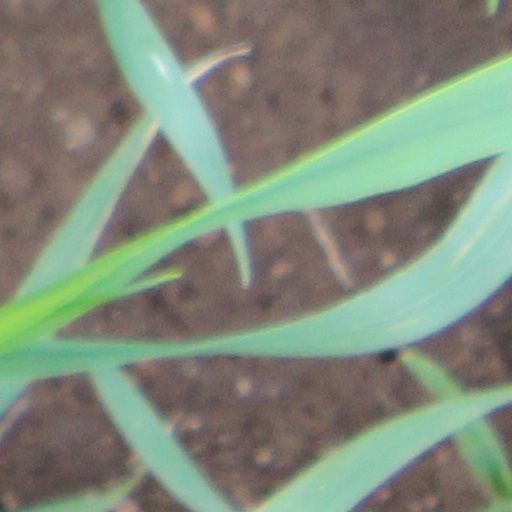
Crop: wheat